C8orf48

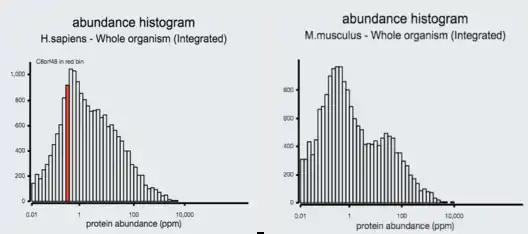

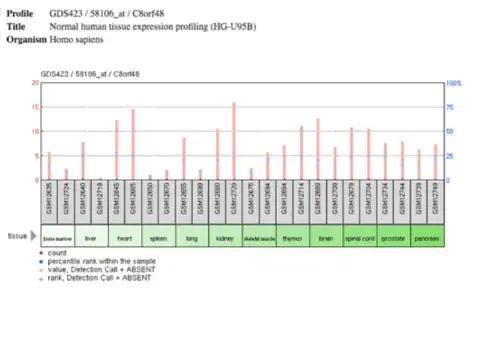
Differential Tissue Expression of C8orf48

In a study regarding multiple myeloma bone marrow mesenchymal stromal cells shows that the expression of C8orf48 is lower in the disease state cells in comparison to healthy cells. the opposite is demonstrated in the GeoProfile regarding Endometriosis, in this study, it was found that C8orf48 levels are higher in the disease state than in the healthy state. Other studies demonstrate differential expression of Papillary Thyroid cancer and Estrogen Receptor alpha-silenced MCF7 breast cancer cells. In control samples the levels of C8orf48 were lower than that of those with the Estrogen receptor knockdown.